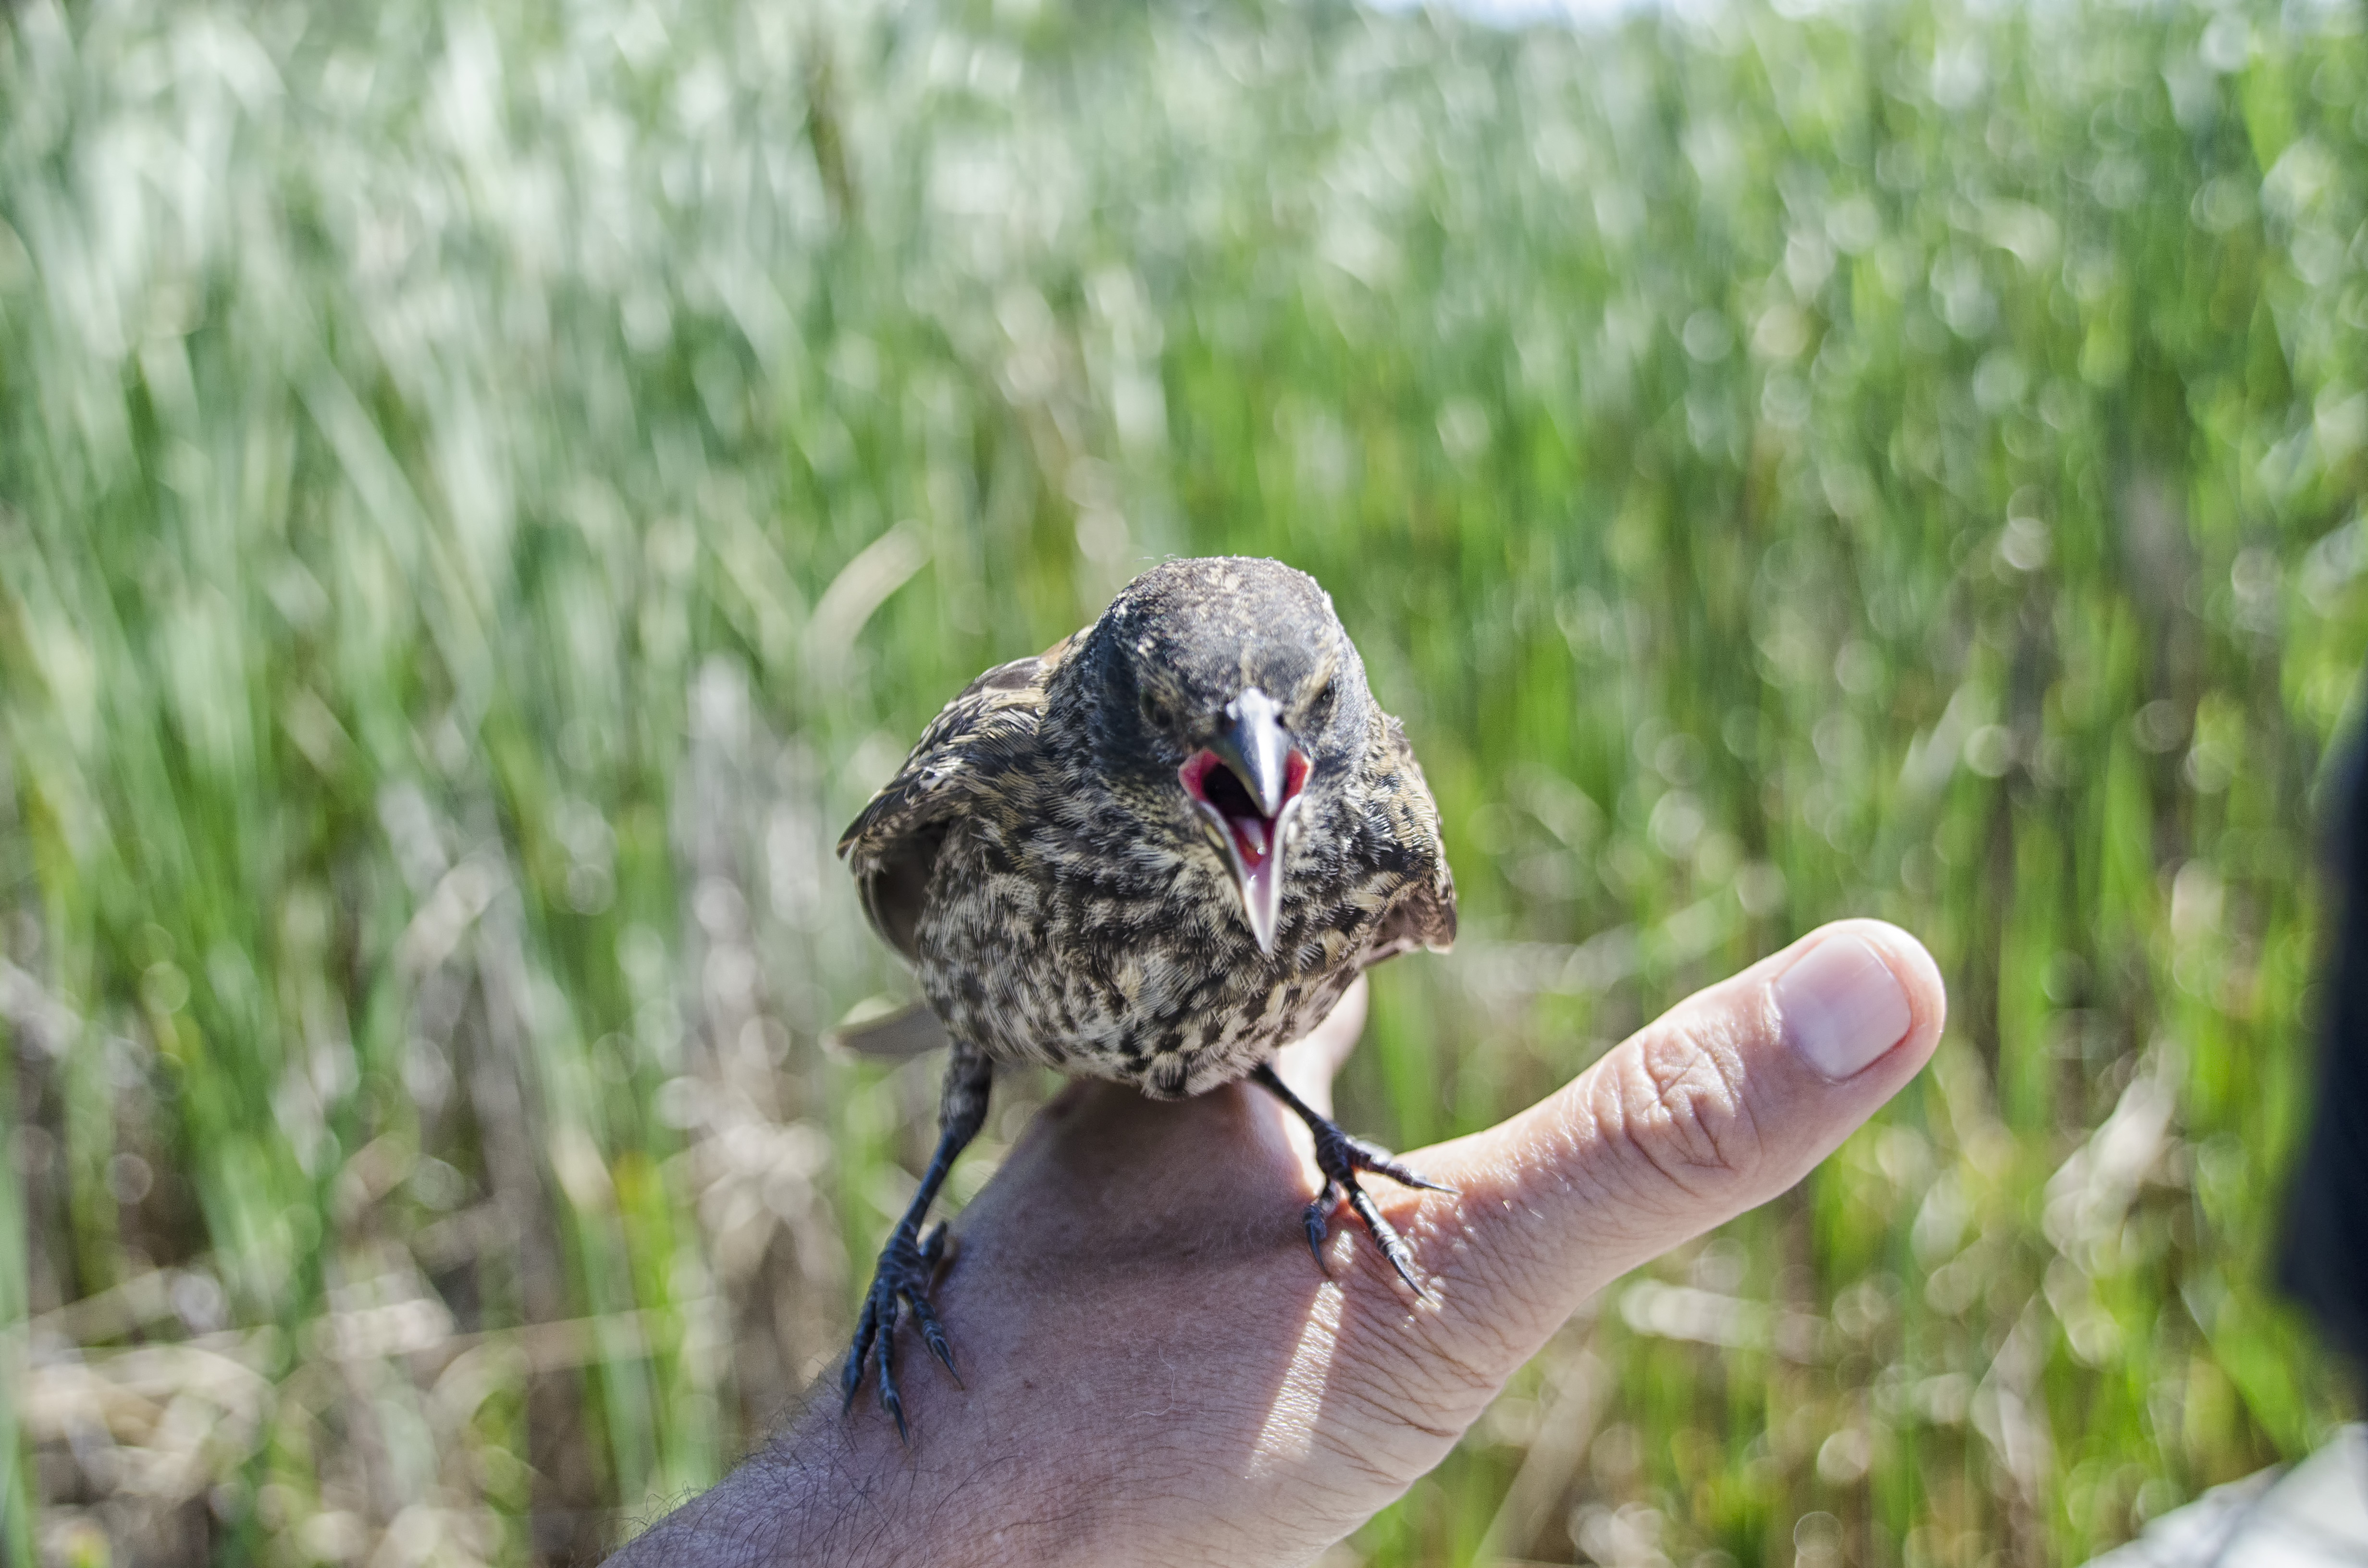
nature, grass, bird, wildlife, green, red, beak, winged, fauna, close up, canada, a, vertebrate, quebec, blackbird, sherbrooke, oiseau, carouge, paulettes